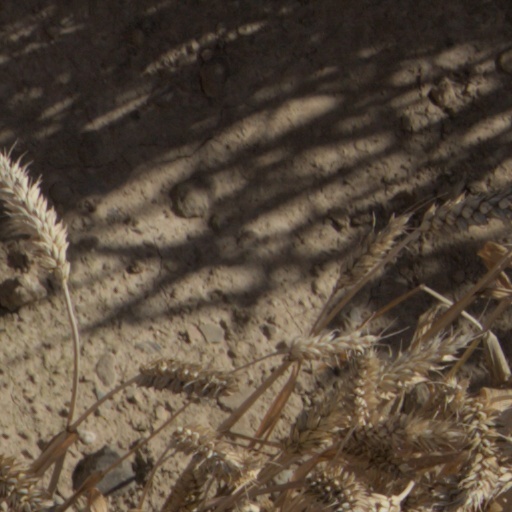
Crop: wheat